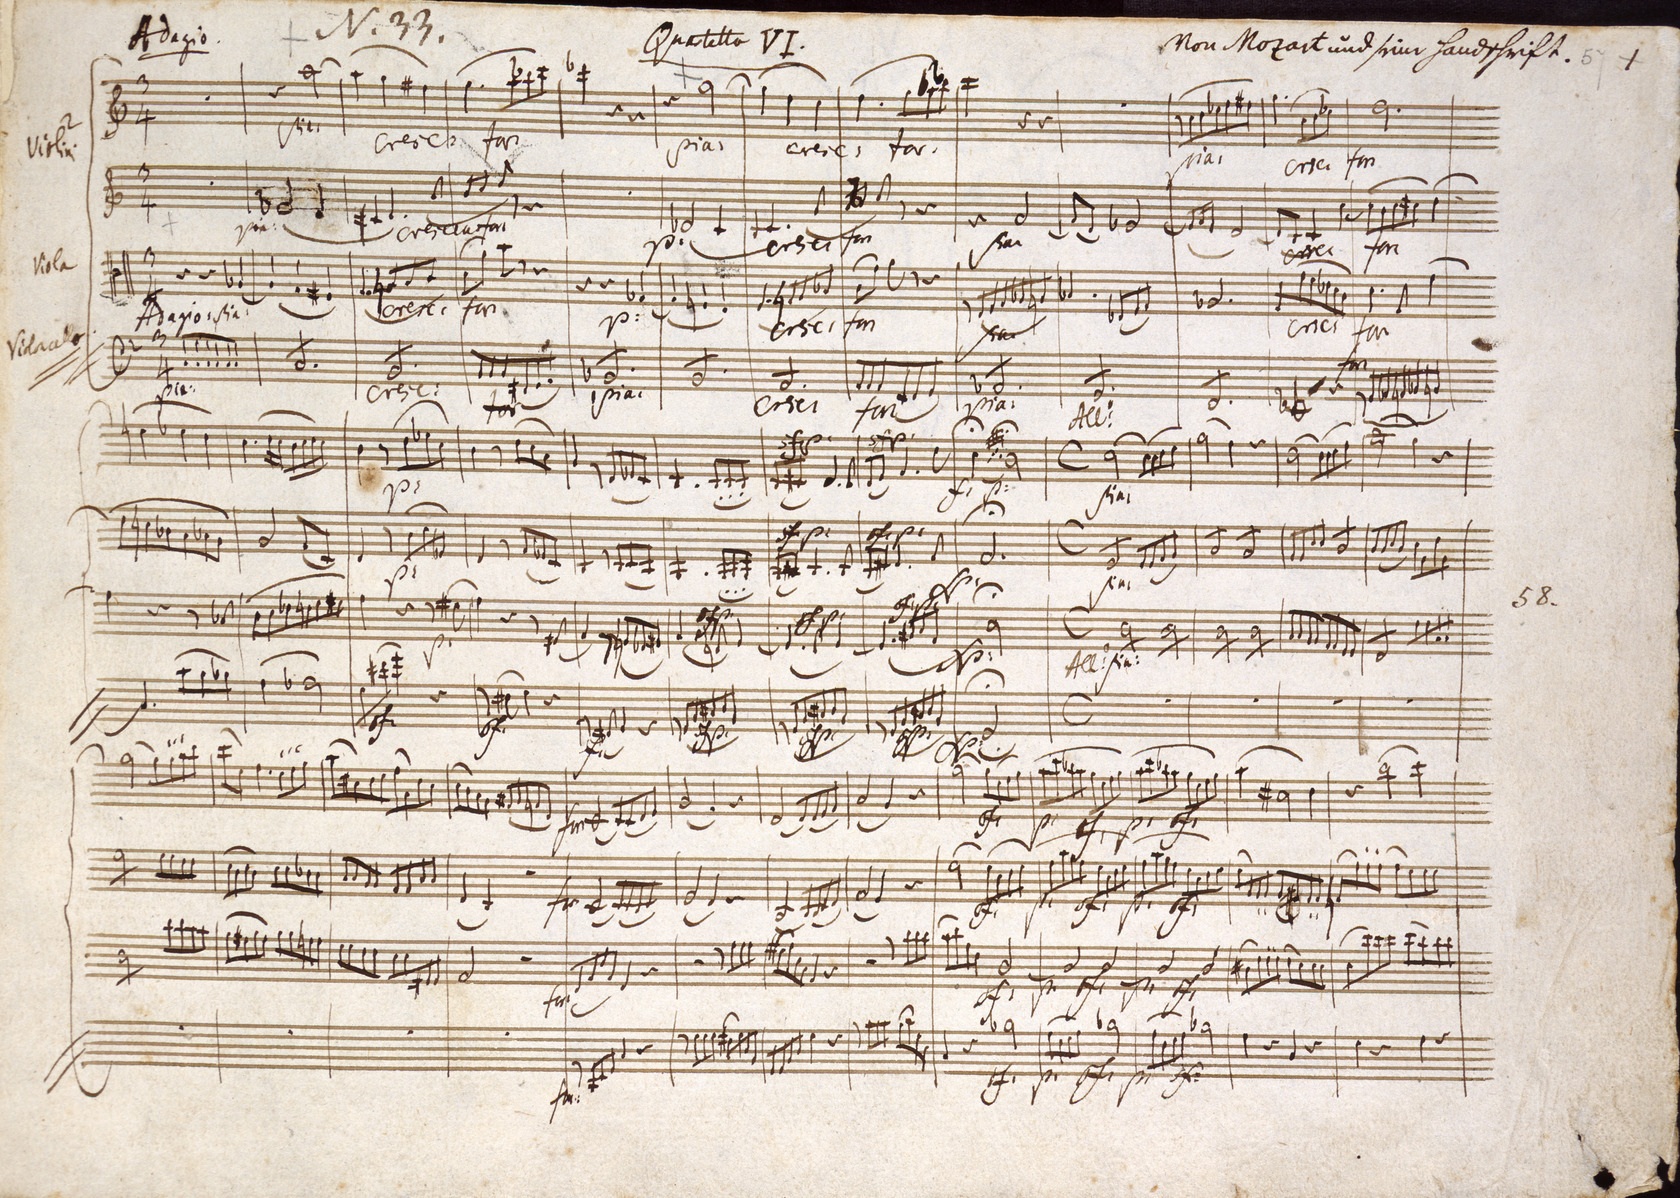
writing, music, newspaper, concert, sheet music, font, classical, sketch, drawing, text, handwriting, document, mozart, notes, handwritten, quartet in c